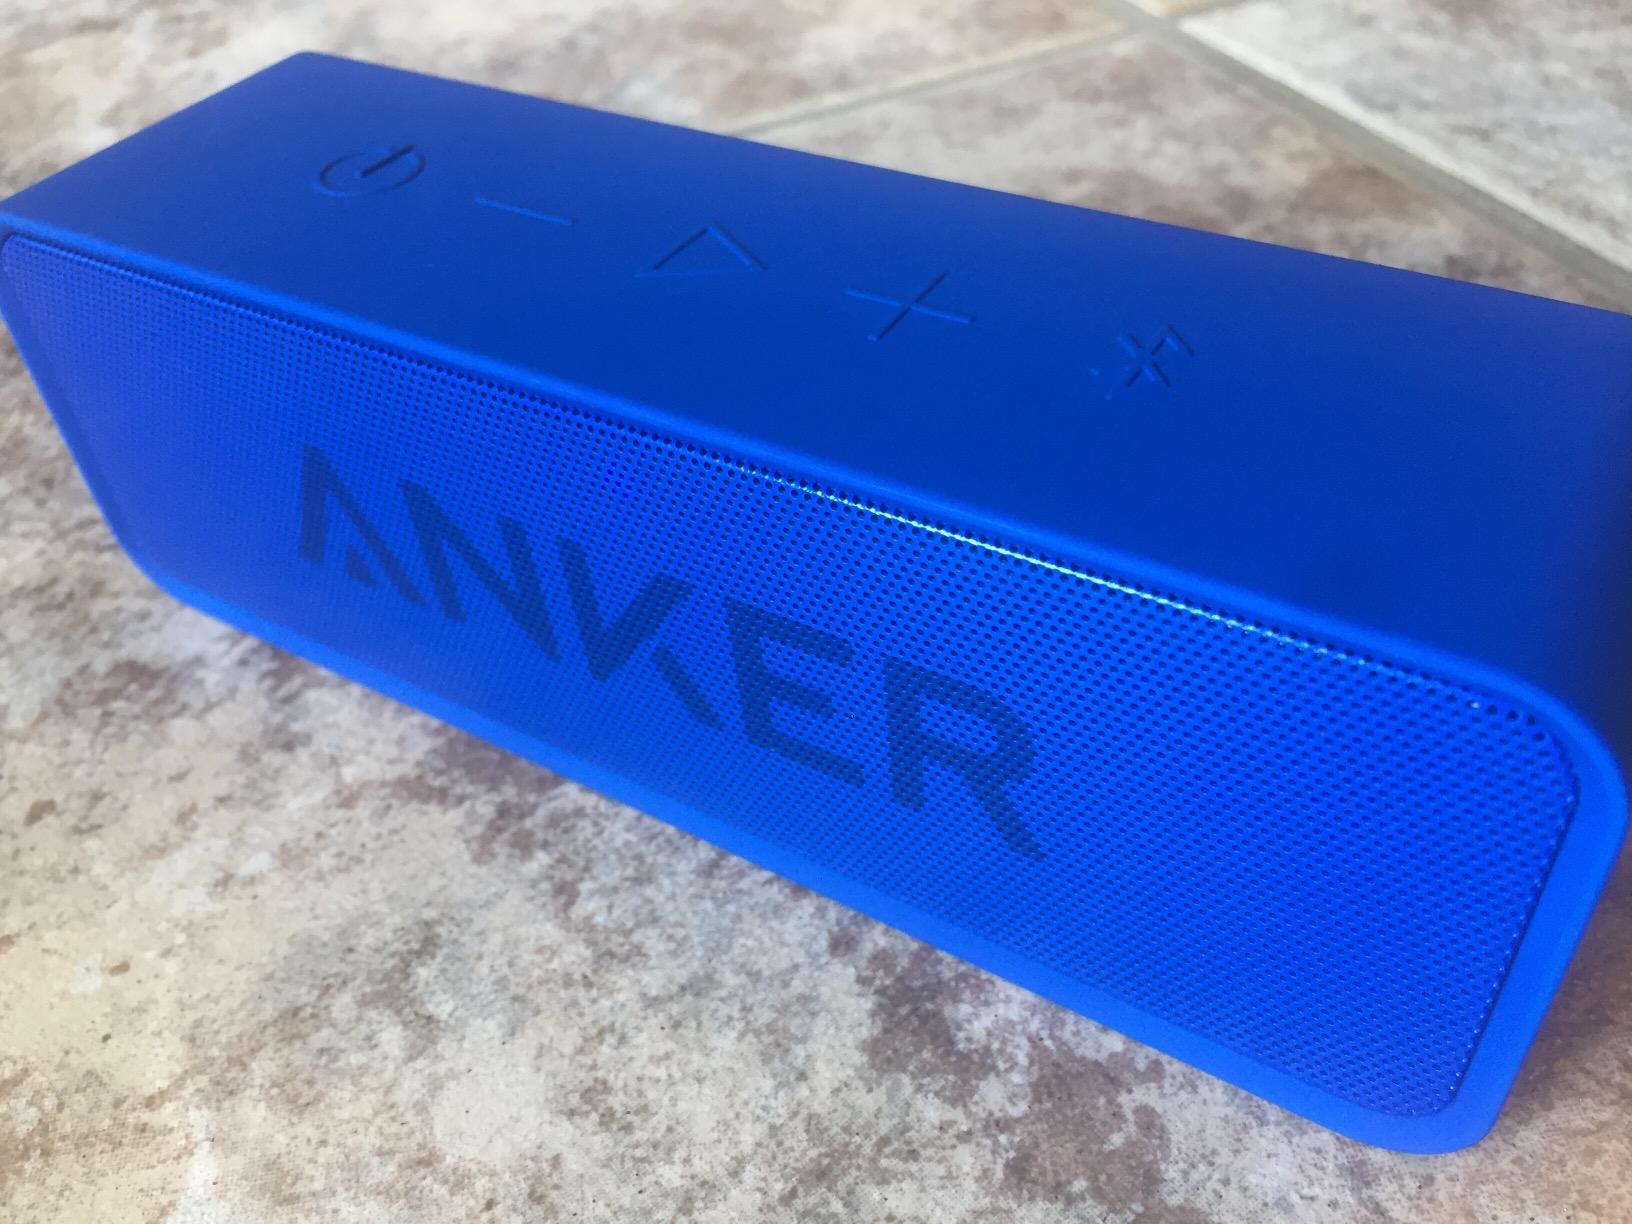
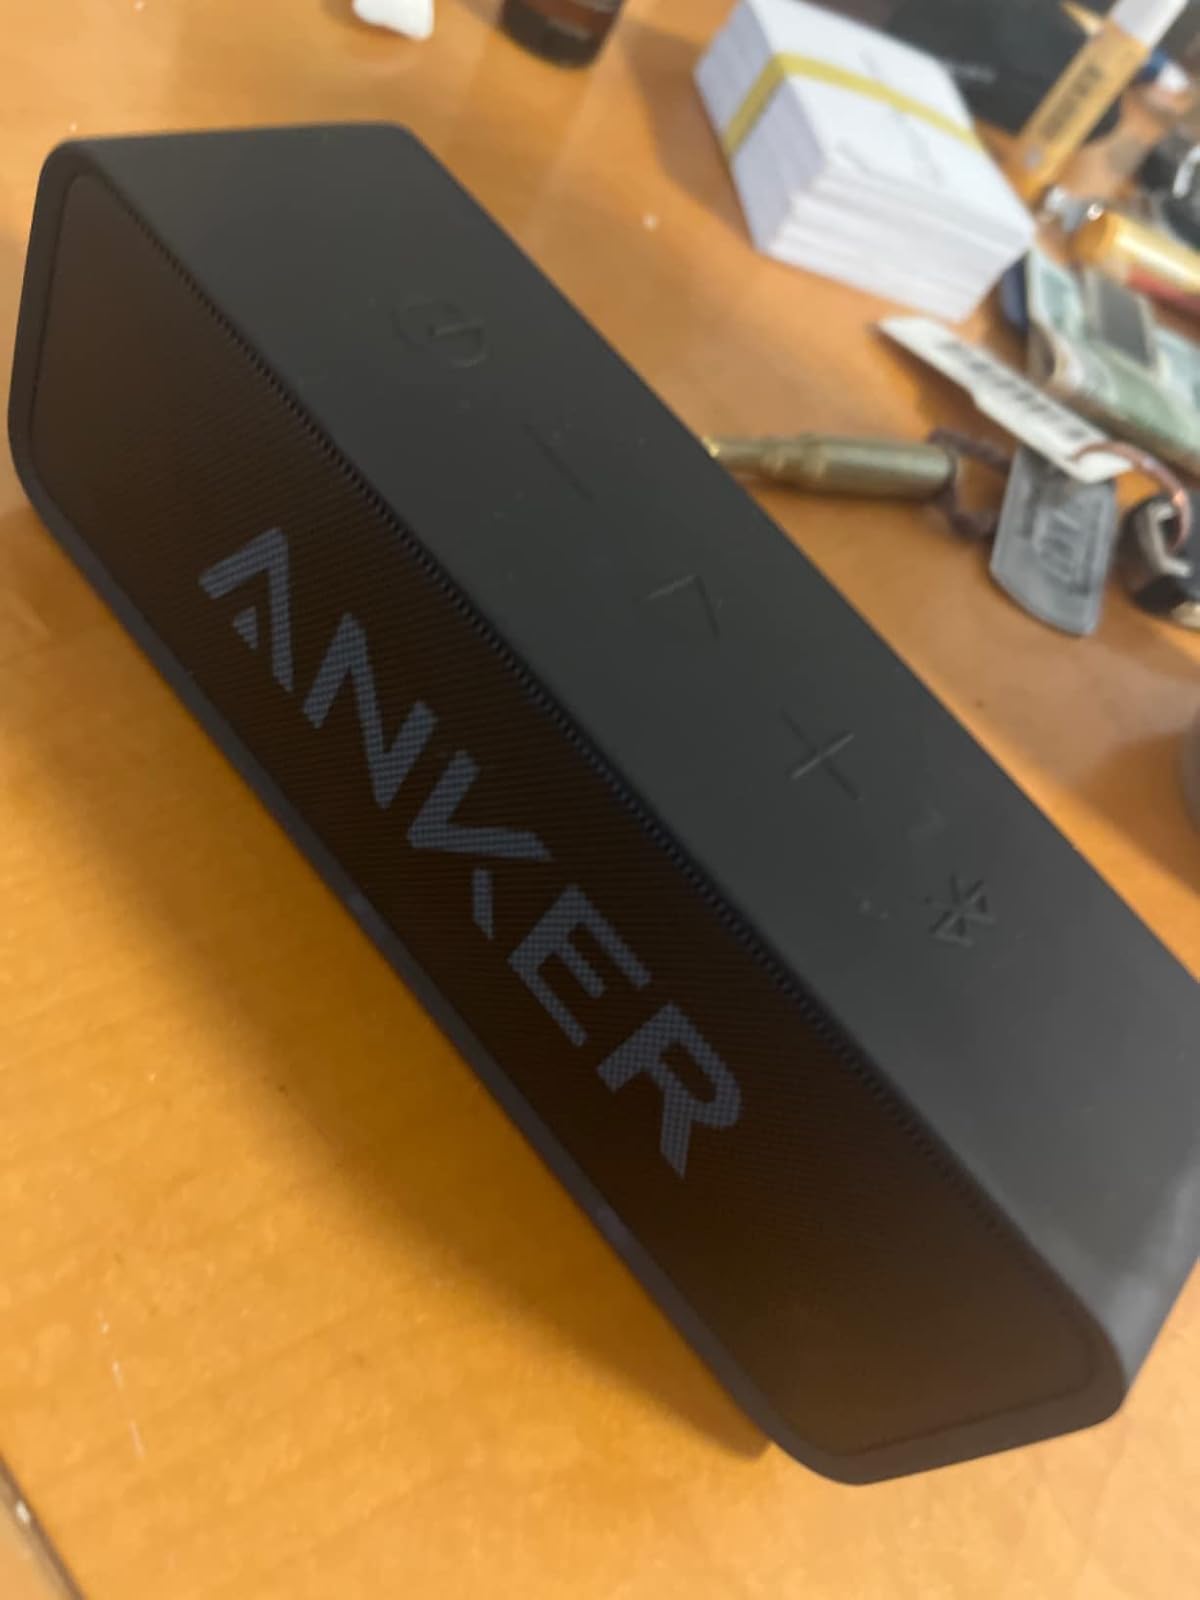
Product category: speaker
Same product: no